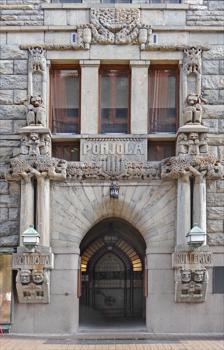
Building: Pohjola Insurance building
Country: Finland
Year built: 1901
Office building in Helsinki, Finland Main entrance of the Pohjola Insurance building; sculptures by Hilda Flodin The Pohjola Insurance building is the former headquarters of the Pohjola Insurance Company at Aleksanterinkatu 44 and Mikonkatu 3 in central Helsinki . Primarily designed by Gesellius, Lindgren & Saarinen and constructed in 1899–1901, it is a prominent example of Finnish national romantic architecture. It was acquired in 1972 by Kansallis-Osake-Pankki , now succeeded by Nordea . Background The Pohjola Insurance Company (precursor of OP Financial Group ) was founded in 1891 and specialised in fire insurance. They held a competition for the design of their headquarters, which would also house another Fennomane insurance company, Kullervo, with the specification that the building must be of fire-resistant stone. Based on the submissions, they commissioned Gesellius, Lindgren & Saarinen to design the exteriors and major interior spaces, but Ines and Ernst A. Törnvall were responsible for the plans. It was the first commercial building by Gesellius, Lindgren & Saarinen. Building The building is national romantic in style, with façades of rough-hewn soapstone, red granite and serpentine decorated with sculptures of vegetation, squirrels, and figures from Kalevala , and on the street corner a tower with a pinecone-shaped roof. When it was built, a reviewer dwelt on its "Finnish-naturalistic" style, but in form the exterior may have been influenced by contemporary American buildings: Henry Hobson Richardson 's Cheney Building similarly uses a corner tower, and the use of windows resembles that in Louis Sullivan 's Auditorium Building . Another Finnish architect, Bertel Jung , criticised the romantic elements as embodying "primitive, partially crude and untamed force". Other reviewers praised it for its comparability to buildings in other countries and to their use of ornament. Lindgren, the member of the firm who appears to have been most attached to national romanticism, greatly influenced the ornamentation of this building. The main entrance, designed by Hilda Flodin , a pupil of Rodin , is flanked by the names of the two insurance companies, both from Kalevala , and by devils, monsters or trolls; bears, the symbol of the insurance company, top the pilasters and also appear in the interior decoration. Because the mouths of the Pohjola characters are slightly open, passers-by sometimes leave cigarette butts in their mouths as a prank. The door itself is deeply recessed under an arch, and the vestibule continues the allusion to medieval architecture, with vaulting and with carved animals topping pillars. The rest of the interior also used rustic and folklore motifs, with doorways by Erik O. W. Ehrström, iron wheel chandeliers by G. W. Sohlberg, and a circular main stairway with a cast-iron banister with pine-tree motifs; the newel posts and the benches on the landings were carved wood depicting fern leaves and, again, trolls, and the stained glass featured ferns and owls. The service hall on the first floor was given red pine panelling and a central pillar styled to resemble a tree trunk. However, it has a steel core; behind the façades the building is brick with structural steel and from the start had Swedish-made lifts as well as an electrical generator. The structural engineer was Elia Heikel, who was also working at the time on the Lundqvist Building opposite, which is seen as the first modern commercial building in Finland. Uses The building originally had flats on the upper three floors. It was acquired in 1972 by Kansallis-Osake-Pankki, a bank which has subsequently been merged to form Nordea, but until 1987 Pohjola Insurance still had some customer service operations in the building. The customer service hall has since then been used as banqueting space. The tobacconist's Havanna-Aitta has been in the ground-floor commercial space for decades. Gallery Entire building pictured from the corner Front door sculptures in detail Balcony Tower Sculpture detail Western side from the south Copper front door by Eric O. W. Ehrström [ fi ] Second floor interior, metalwork by Gabriel Wilhelm Sohlberg [ fi ] References